Main Line (Sri Lanka)

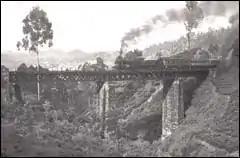
Early steam powered train on the Main line

The first segment of the Main line was opened in 1864, with the construction of the line from Colombo to Ambepussa, to the east. This was the first rail line in the country. The first train ran on 27 December 1864. The line was officially opened for traffic on 2 October 1865. The main reason for building a railway system in Sri Lanka (Ceylon) was to transport tea and coffee from the hill country to Colombo.